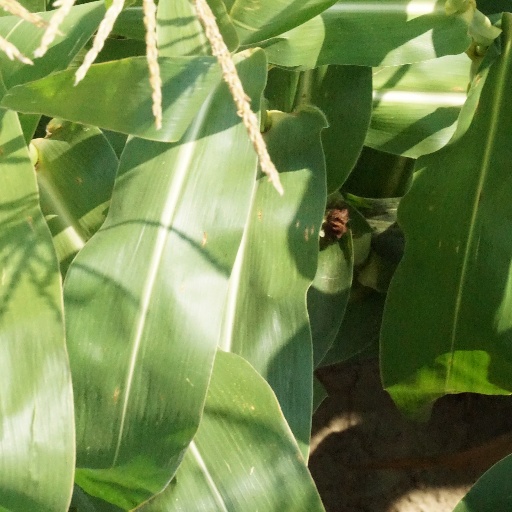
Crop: maize; corn